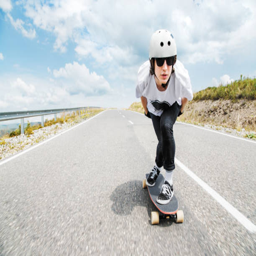
a young guy in helmet is riding on a country road at high speed in the rain